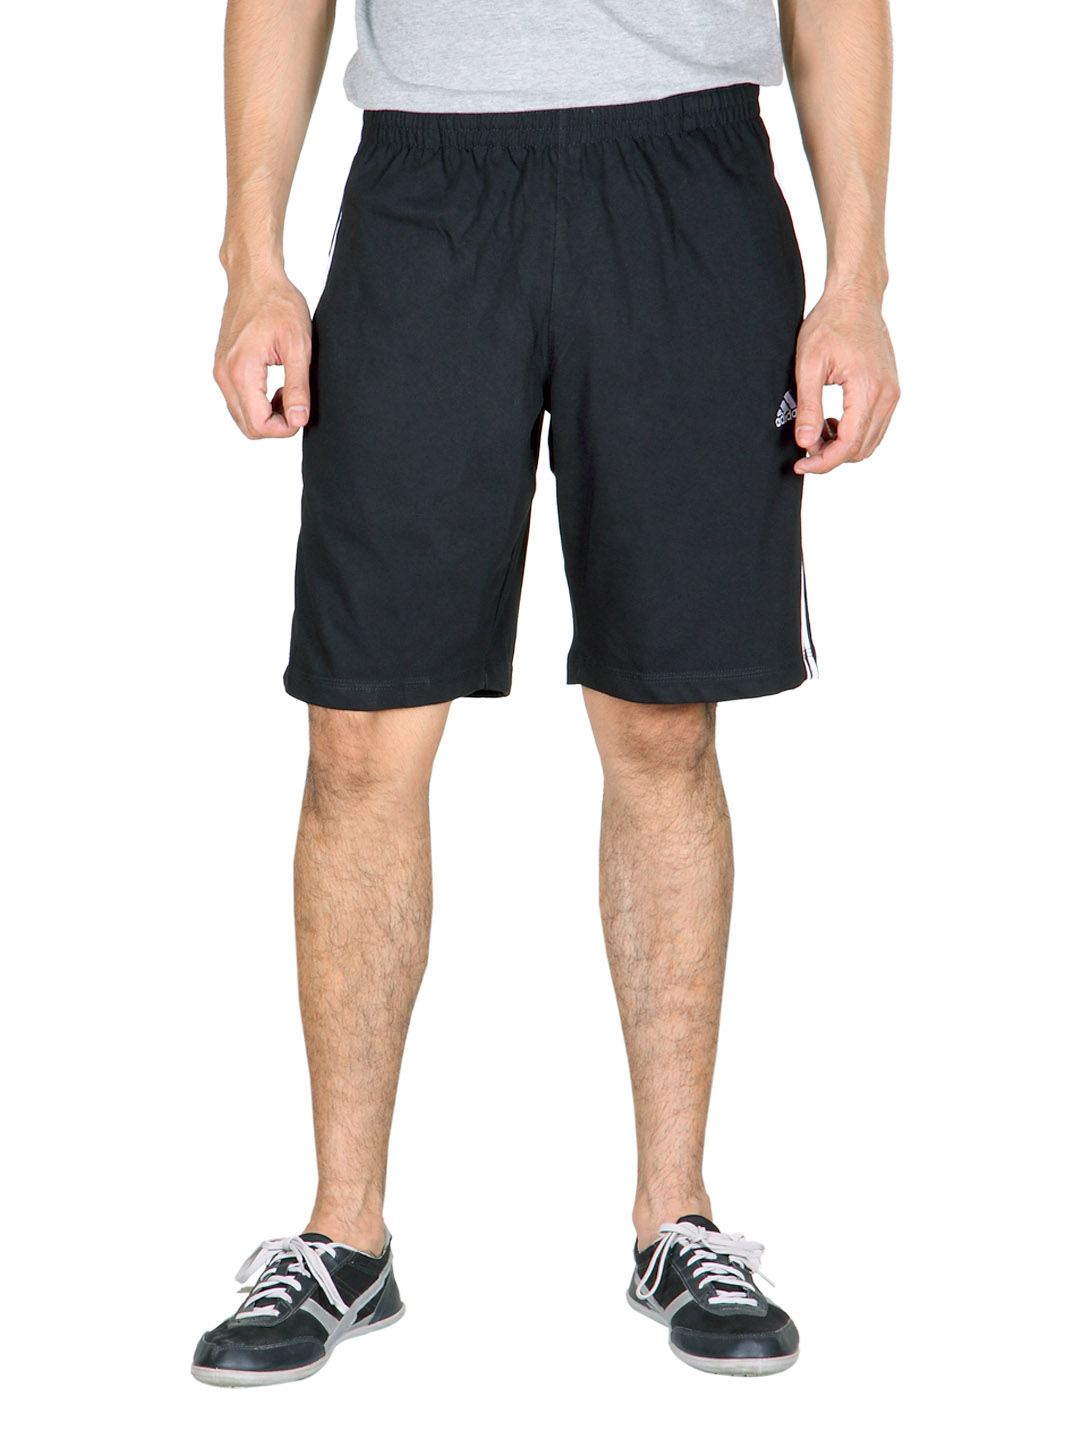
ADIDAS Men Black Shorts
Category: Apparel / Bottomwear / Shorts
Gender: Men
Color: Black
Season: Fall 2013
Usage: Casual